Soul Revolution Part II

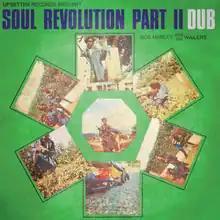
Cover of the dub version

"Soul Revolution Part II Dub" is a dub companion set to "Soul Revolution Part II", being the original "Soul Revolution Part II" album with the vocals stripped off. In the case of "Memphis", which originally contained no vocals, Peter Tosh's lead melodica solo was removed to create the new instrumental version. This album was originally released only in Jamaica. The instrumental version of the album was originally released in a very limited pressing on Upsetter Records, "part of which was jacketed in plain sleeves and part of which was jacketed in Soul Revolution Part II sleeves." Dating to as late as 2004, this album has also become known as "Upsetter Revolution Rhythm," because of a CD by that name released in 2004 (Hip-O Records / Universal Music / JAD B0003300-02) which was a reissue of the original instrumental album, with the addition of one bonus track: "Kaya version alternate mix".